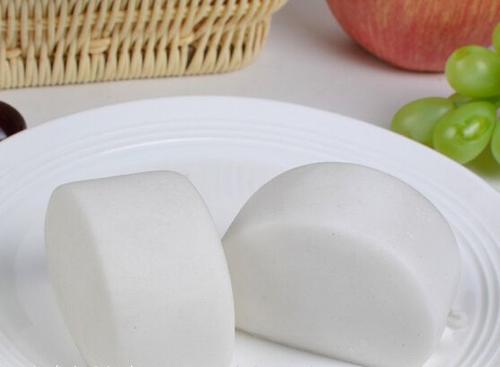
Label: trash